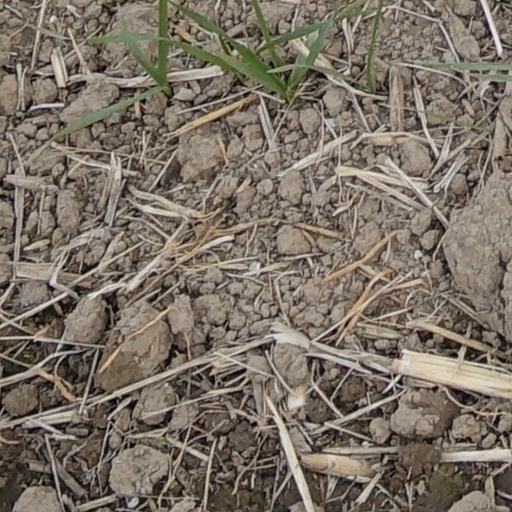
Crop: wheat